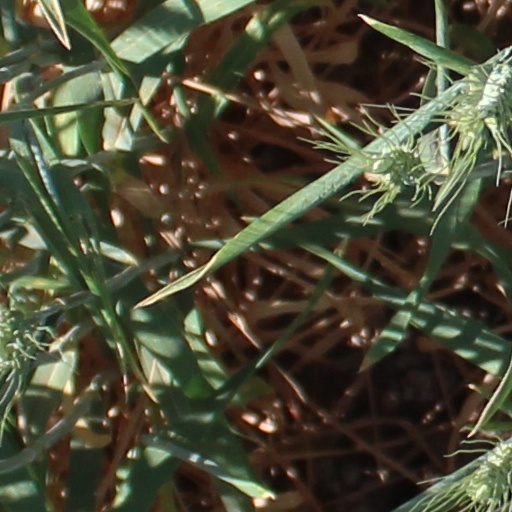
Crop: wheat